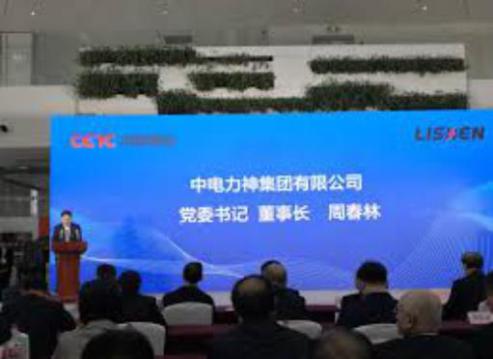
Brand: lishen
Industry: Electronic